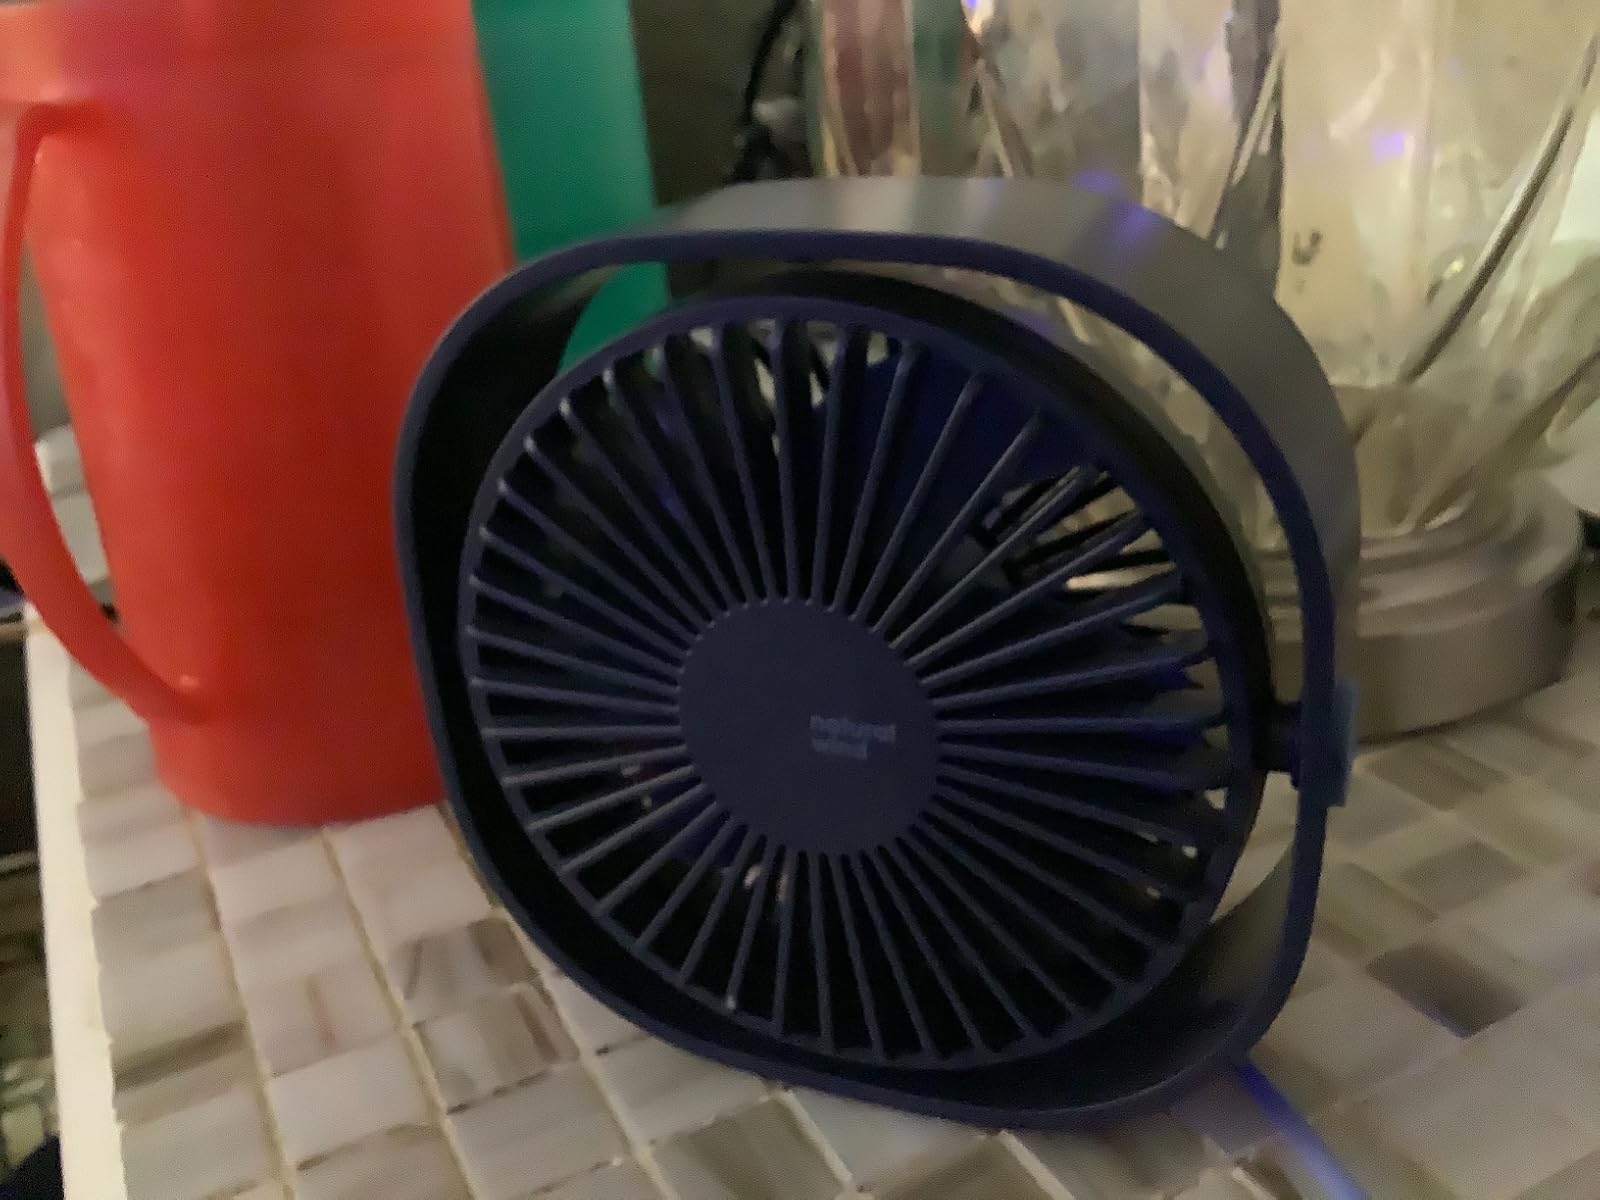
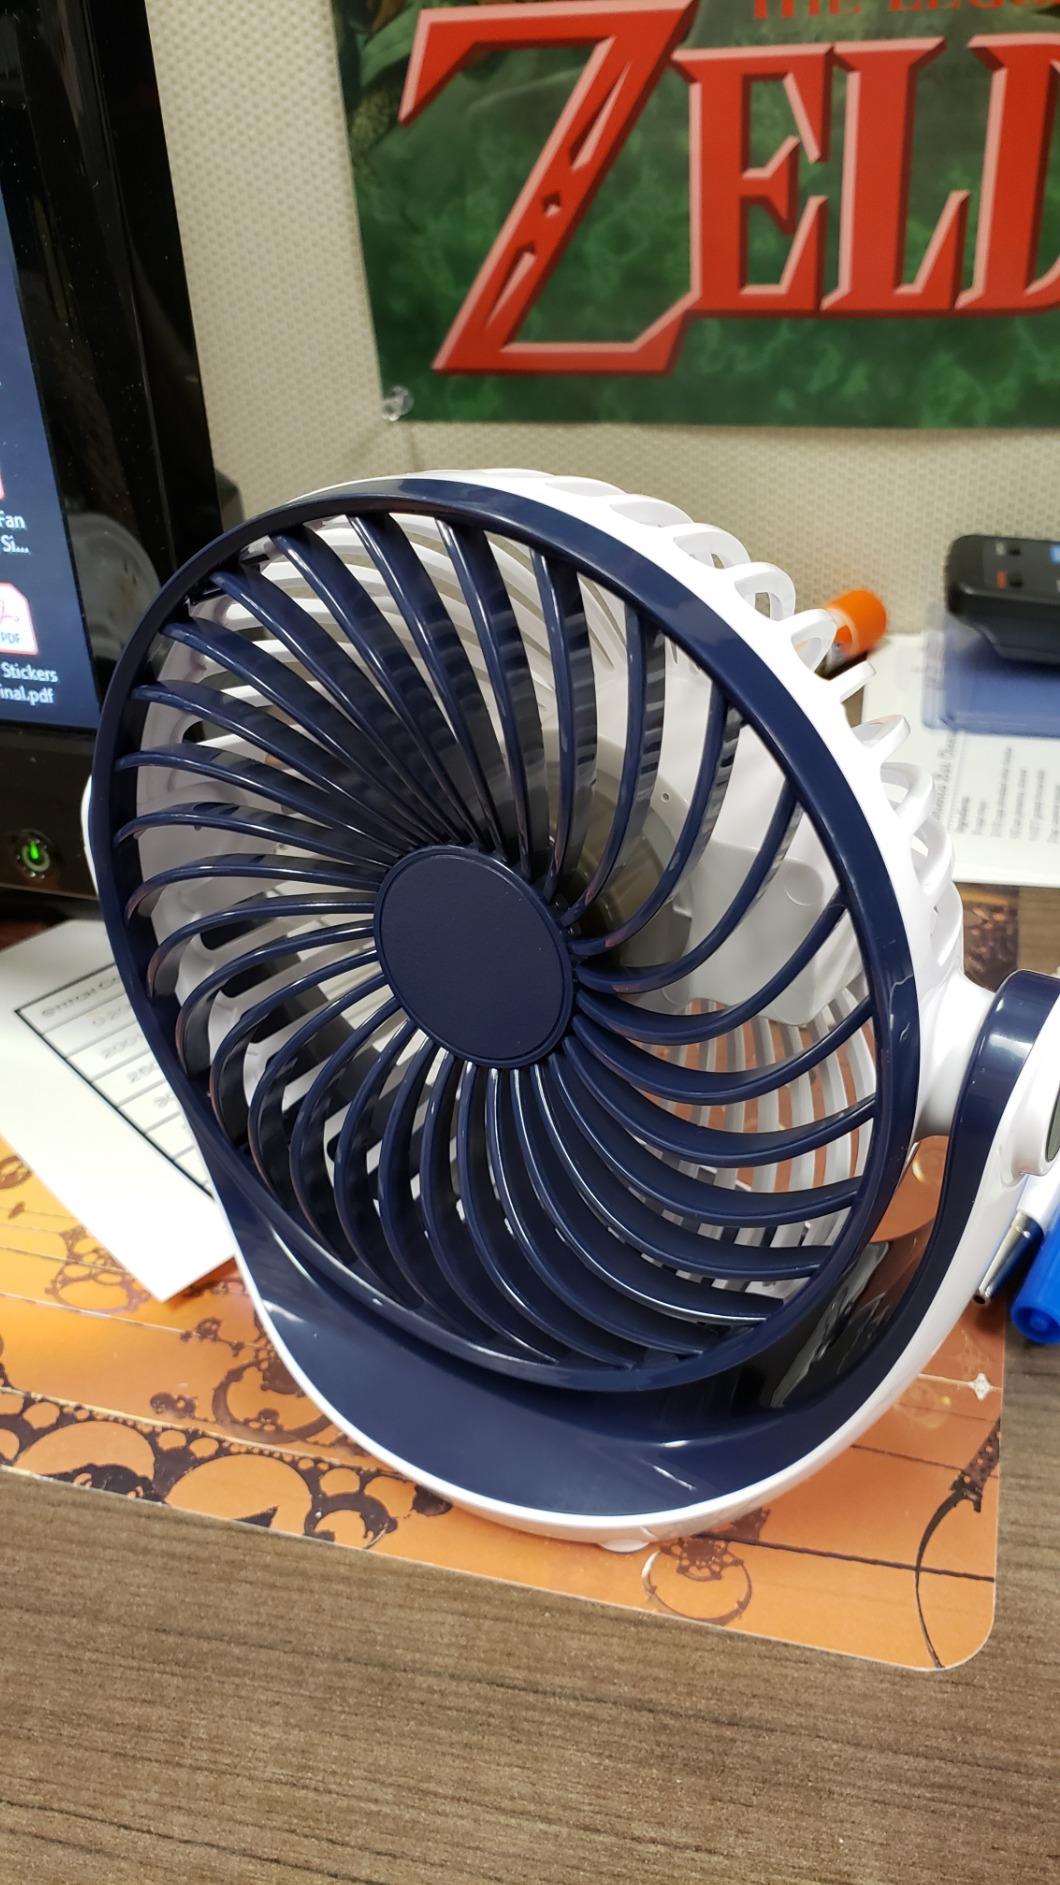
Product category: fan
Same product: no